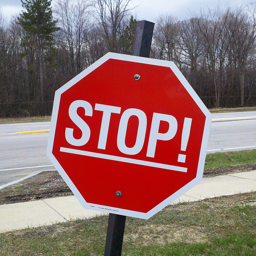
A stop sign beside a sidewalk near a street.
a red and white stop signs a street and trees
A red stop sign sitting on the side of a street with an exclamation point.
A red metal traffic sign with stop underlined and with an exclamation point.
A stop sign leaning to one side near a road.